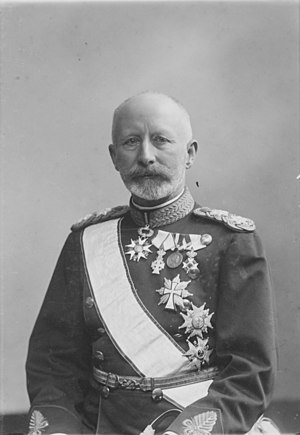
Vilhelm Gørtz
Gørtz som generalløjtnant omkring 1915
Jens Vilhelm Charles Gørtz var en dansk officer og departementschef, far til Ebbe Gørtz.